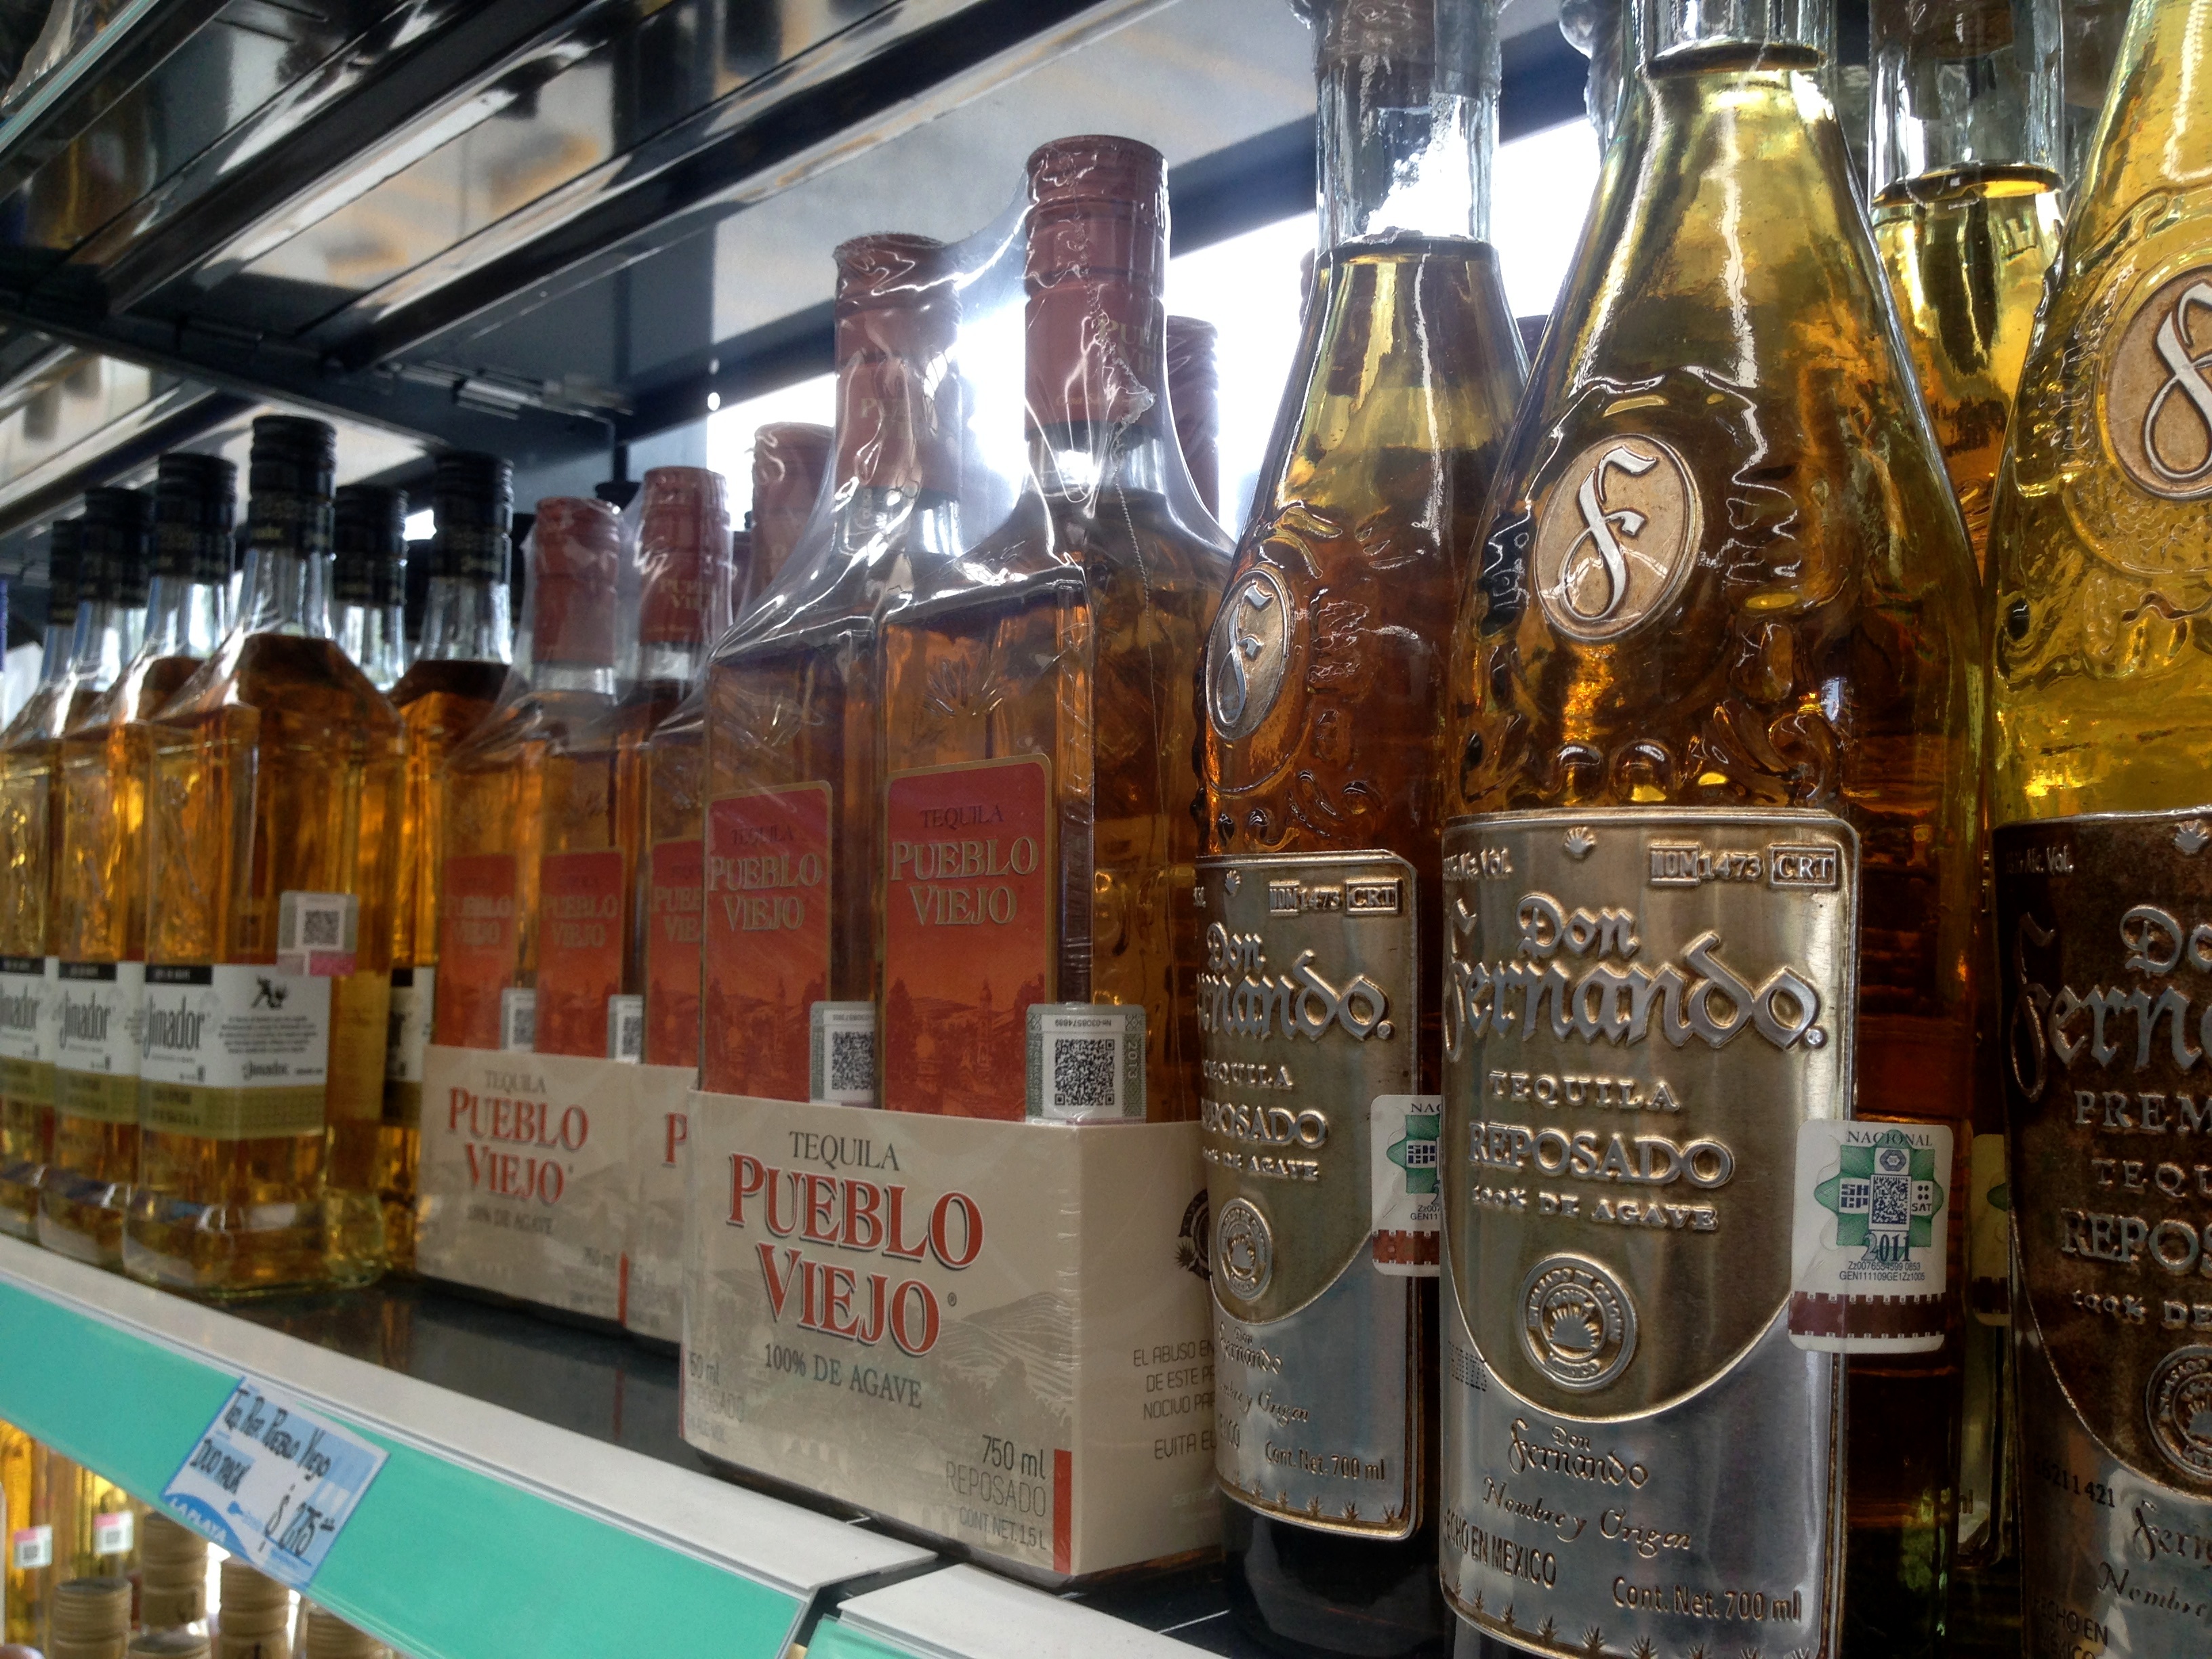
bar, drink, beer, whisky, alcoholic beverage, liquor store, distilled beverage